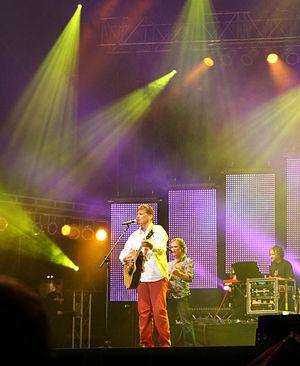
Rainhard Jürgen Fendrich est un chanteur, présentateur et acteur autrichien. Il est un des interprètes d'Austropop qui rencontre le plus de succès.